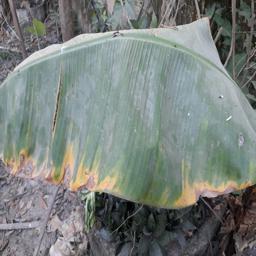
Label: POTASSIUM DEFICIENCY